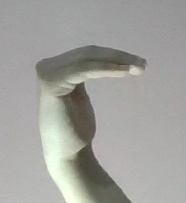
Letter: haa